William Patrick (author)

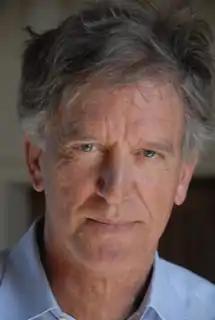
Photo of William Patrick

William Patrick (born 20th century) is an American editor, book doctor, ghostwriter, and writer.